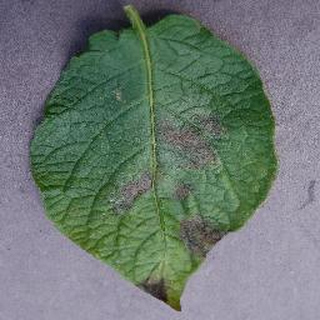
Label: potato_late_blight